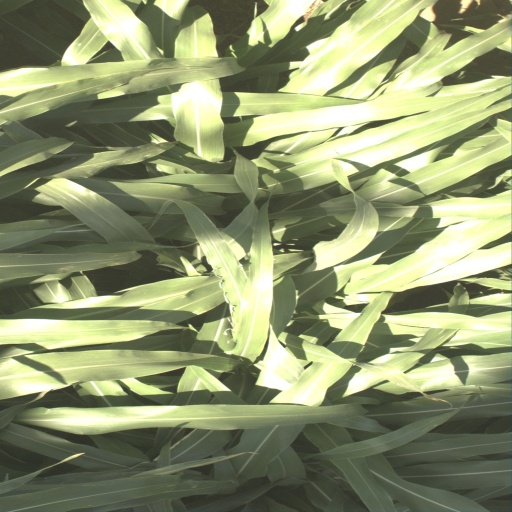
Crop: sorghum